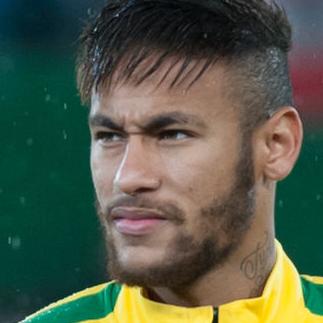
Age: 21